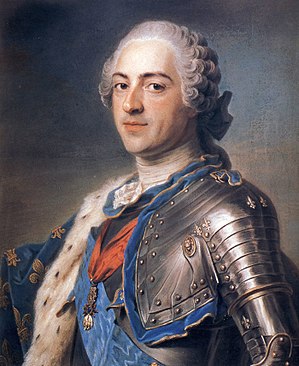
Ludvig 15. af Frankrig
Pastelportræt af Maurice Quentin de La Tour, 1748 (Louvre)
Ludvig 15. var konge af Frankrig fra 1715 til 1774.